Describe the emotion expressed in this image:  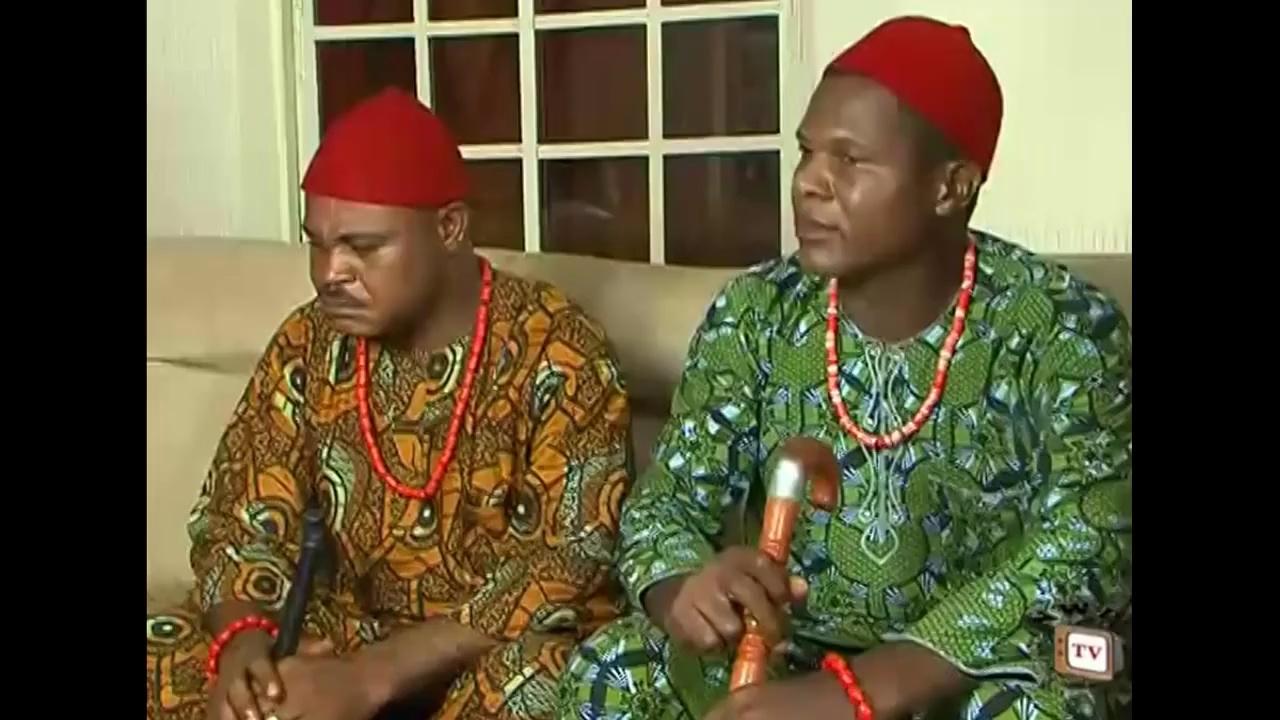
This person displays Suffering, valence and arousal with low intensity.